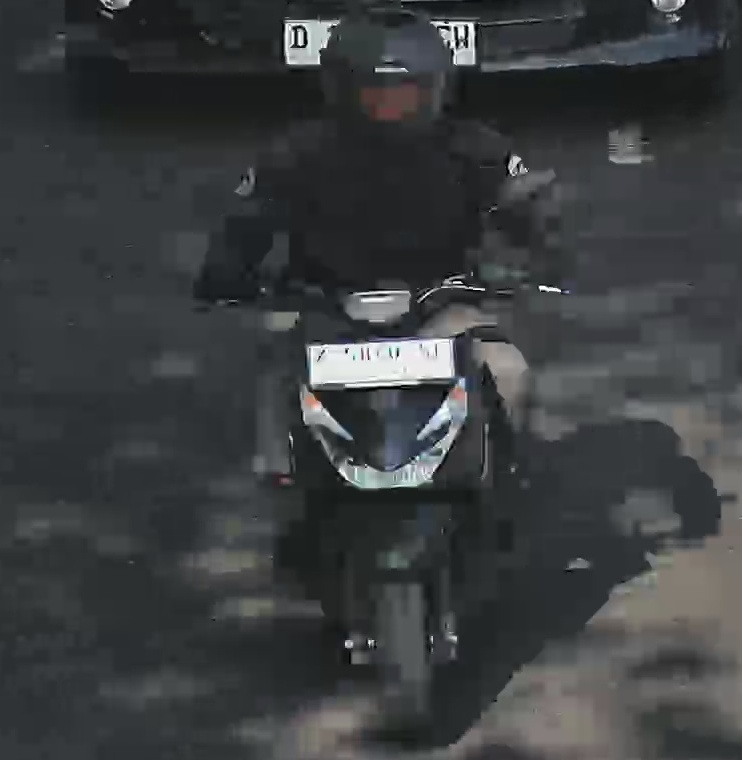
person-with-helmet: 1
person-without-helmet: 0